Groschen

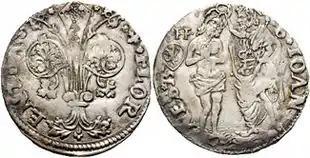
"Barile" (large groschen), Florence, 1506

Groschen (from "thick", via Old Czech "") is the (sometimes colloquial) name for various coins, especially a silver coin used in parts of Europe including France, some of the Italian states, and various states of the Holy Roman Empire.